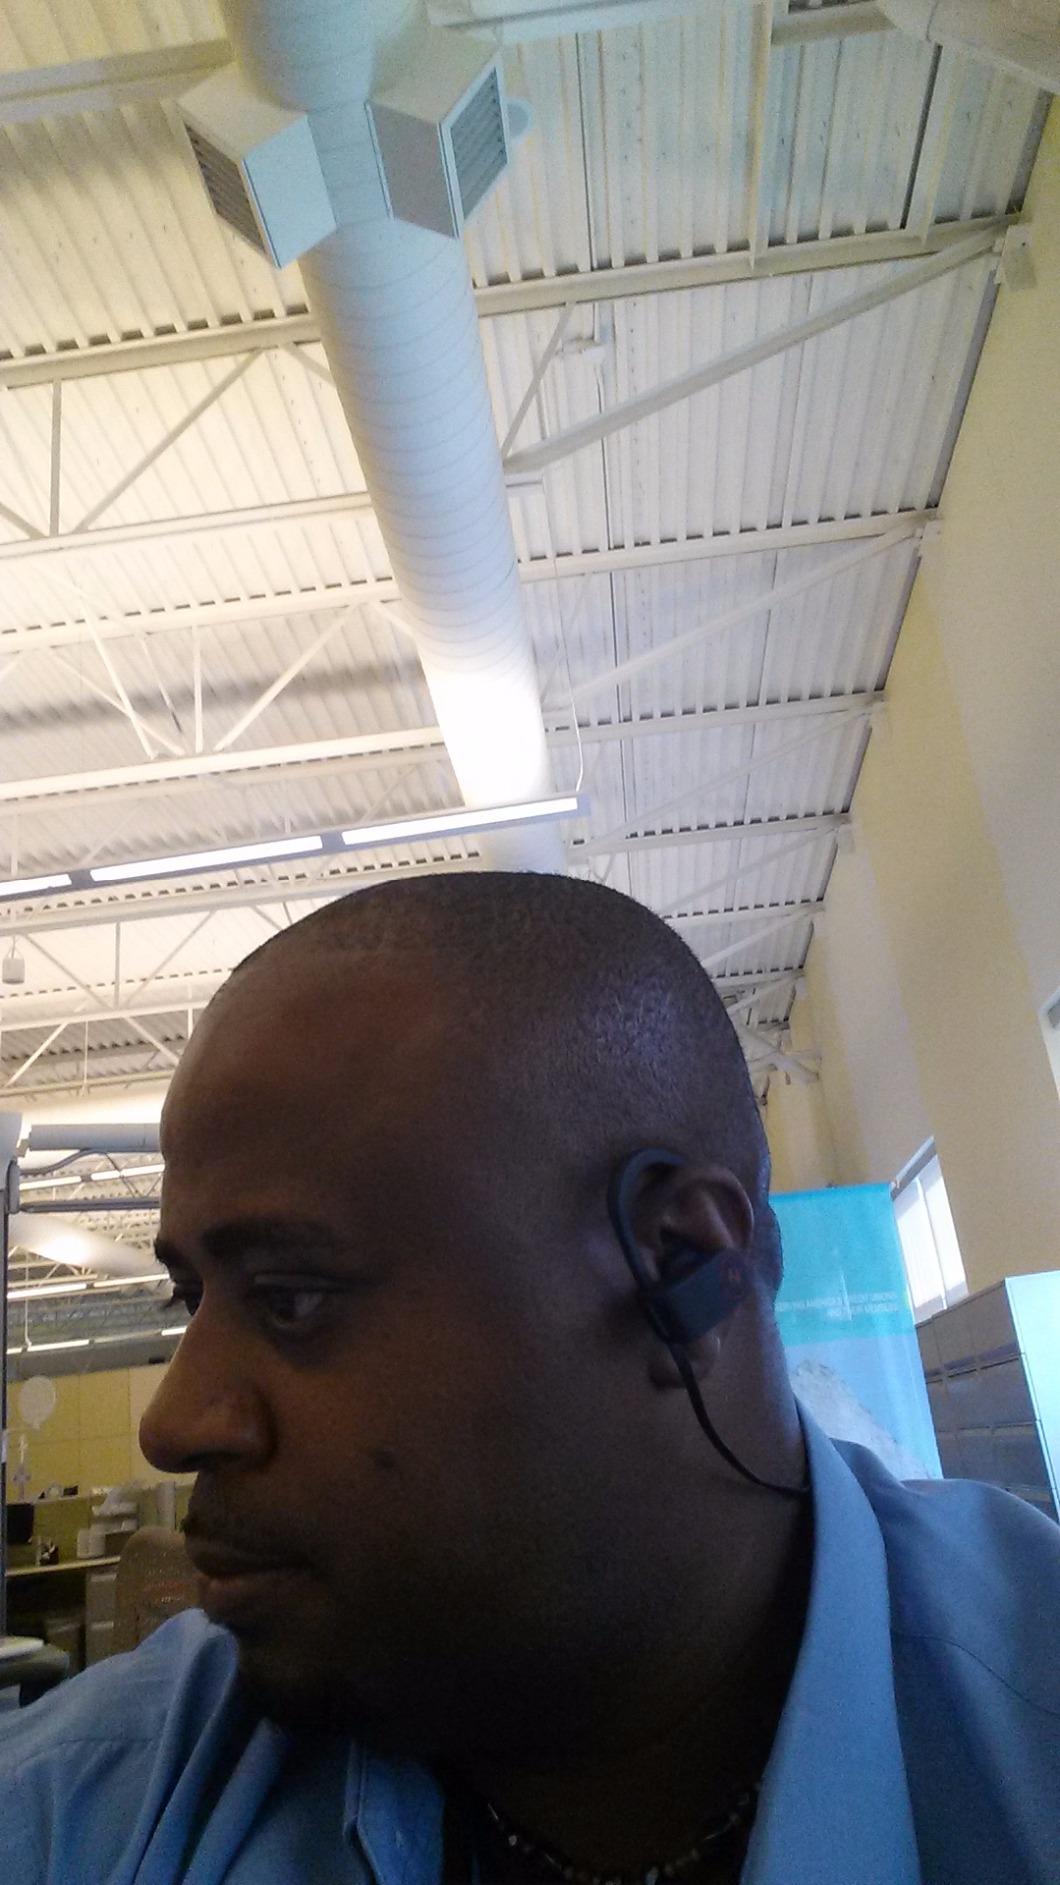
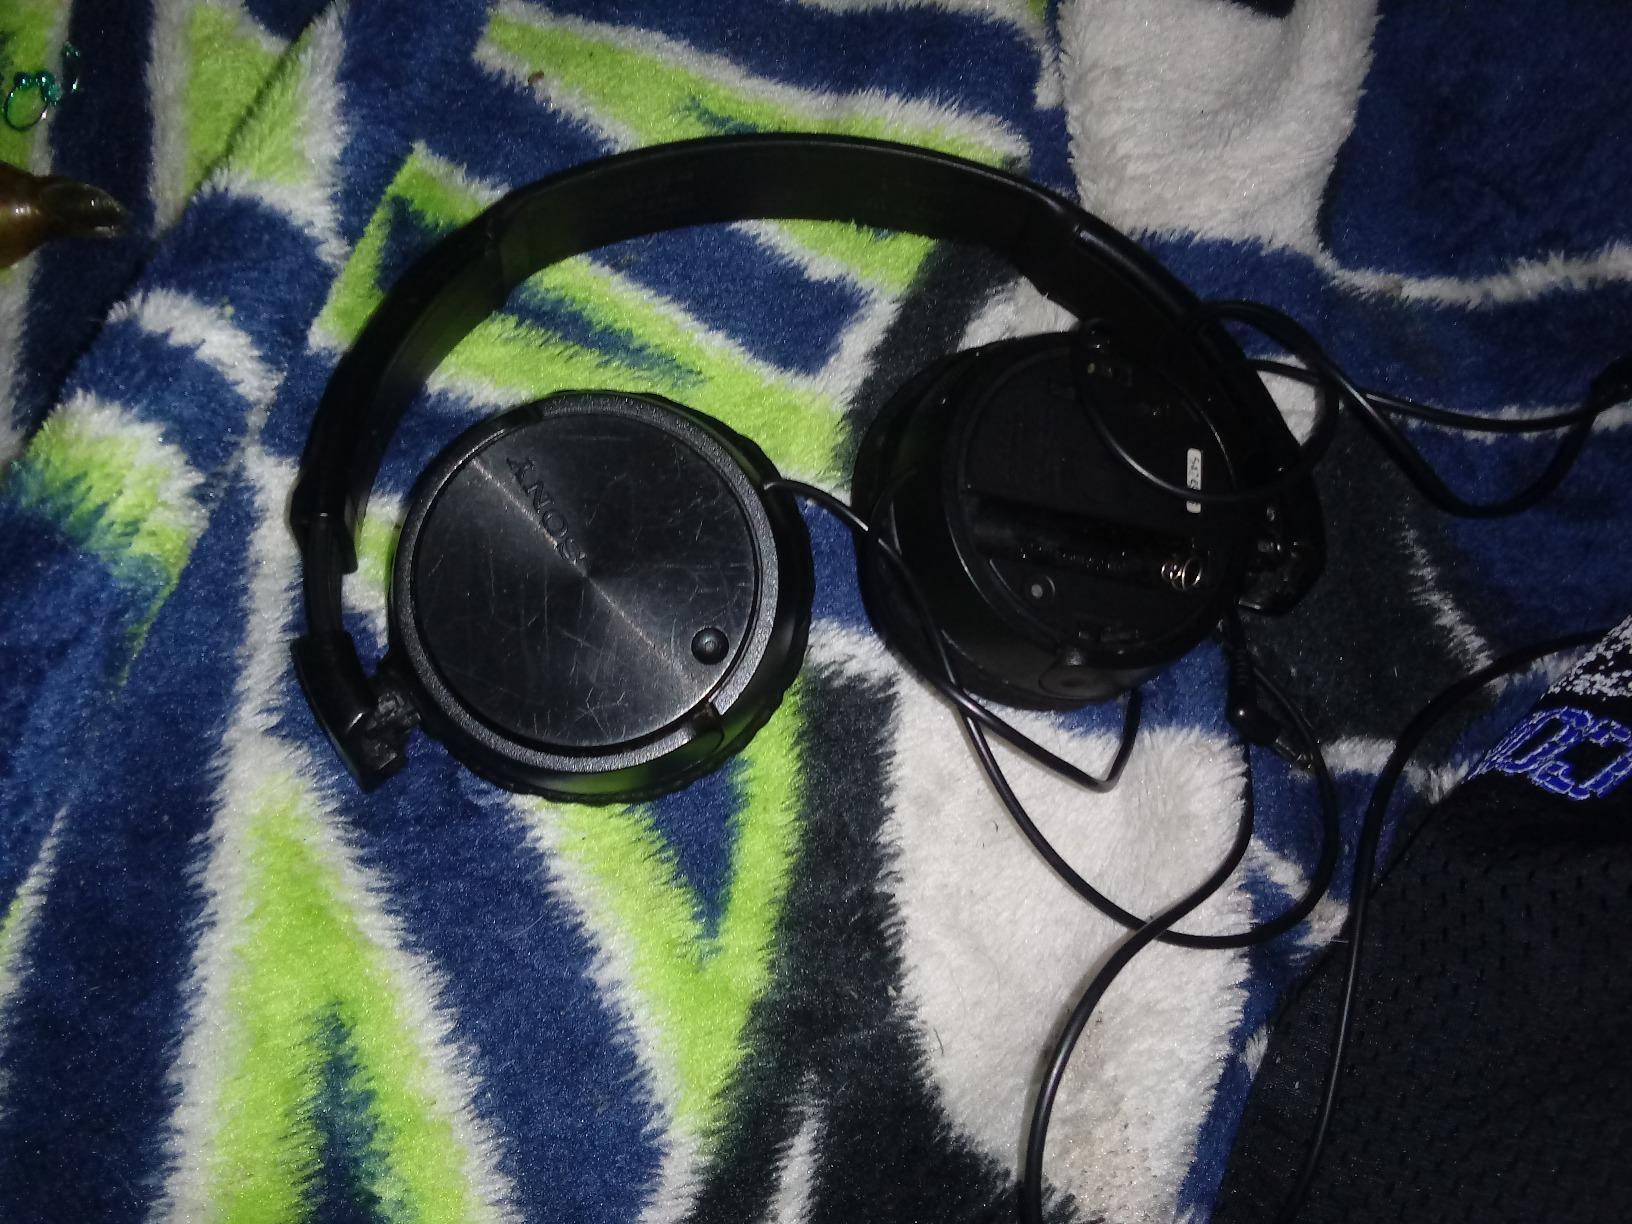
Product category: headphones
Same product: no